Vakko

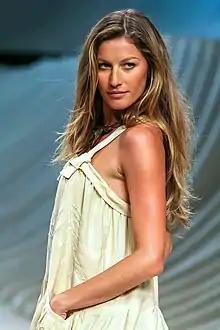
"The Face of Vakko", Gisele Bündchen

In 1982, "Vakkorama", one of Turkey's first youth stores, opened in Taksim, Istanbul. In order to bring New York fashion to Istanbul, Vakkorama introduced a new team called "V2K Designers" ('V2K Designers') in 2000 with the slogan "Two cities, one brand". Over time, V2K Designers has acquired designers and brands from other fashion cities such as Paris, London and Milan, as well as New York. Today, it is Turkey's first concept store where different world brands meet under the same roof. Creations of other designers and brands such as Rick Owens, Gareth Pugh, Alexander Wang, Hussein Chalayan, Preen, Erdem, Elizabeth & James, Band of Outsider, and Rag & Bone are available at V2K Designers.